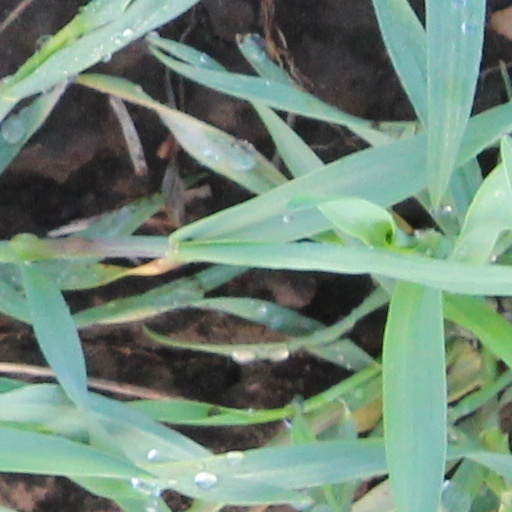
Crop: wheat